Henri Jeanneret

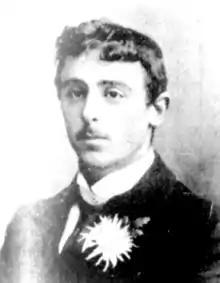
Jeanneret in 1899

Henri Edward Jeanneret (1 January 1878 – 1 June 1935) was a Swiss-born Australian rules footballer who played in the Victorian Football League (VFL).